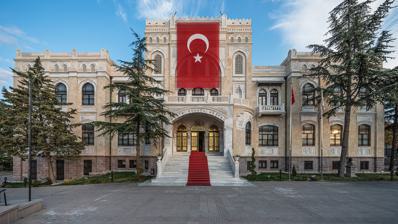
Building: State Art and Sculpture Museum
Country: Turkey
Year built: 1930
State Art and Sculpture Museum Resim ve Heykel Müzesi State Art and Sculpture Museum in Ankara, built between 1927 and 1930. Location of State Art and Sculpture Museum Established 1930 ; 95 years ago ( 1930 ) Location Ankara , Turkey Coordinates 39°55′59″N 32°51′21″E / 39.933056°N 32.855833°E / 39.933056; 32.855833 Type Fine arts The State Art and Sculpture Museum ( Turkish : Resim ve Heykel Müzesi ) is a museum dedicated to fine arts and sculpture in Ankara , Turkey. The museum was openend in 1930 upon the direction of Turkish president Mustafa Kemal Atatürk , the founder and first President of Turkey . It is located close to the Ethnography Museum and houses a rich collection of Turkish art from the late 19th century to the present day. There are also galleries for guest exhibitions. This article is part of a series about Mustafa Kemal Atatürk Timeline Personal life Cult of personality Atatürk International Peace Prize Atatürk Centennial Military career Attempted assassination Death and state funeral Mausoleum Reforms Abolition of the sultanate Abolition of the caliphate Republicanism Secularism Educational reform Turkish language reform Women's rights Westernization Industrialization Nation-building Turkification Citizen, speak Turkish! Sun Language Theory Turkish History Thesis Surname Law State Art and Sculpture Museum Kemalism " Peace at Home, Peace in the World " Republican People's Party Historiography Nutuk v t e History Atatürk at the opening of the museum, 1934, Ankara Originally the building of the museum was used by the organization of the Turkish Hearths , which held activities that were mostly concentrated on Turkish culture and education and on raising the social, economic and intellectual level of the Turkish people. The building was designed in 1927 by architect Arif Hikmet Koyunoğlu and built between 1927 and 1930. When the Turkish Hearths was closed down by the Turkish gouverment, upon the direction of Turkish president Mustafa Kemal Atatürk the building was to become a Turkish art museum, which highlighted painting and sculpture. The museum was established in light of Atatürk's reforms . At the beginning of the Turkish republic fine arts such as painting and sculpture were rarely practised in Turkey due to the Islamic tradition of avoiding idolatry. Due to his modernization efforts, Atatürk wanted to change that. Atatürk sought to create a new sense of national identity through the promotion of the arts. Atatürk believed that culture should be the foundation of the Turkish Republic. The museum underwent a large restoration in 1980. During the restoration of the building in 1980, and in the following years, another important point on which considerable stress was laid is the construction of workshops of painting, sculpture and ceramics, which serve artists, both amateur and professional. The museum was again restored in 2011 to increase the exhibition spaces, restore the roof as well as other security measures. In the historical hall which has been transformed to its original design during the restorations, different kinds of activities such as concerts, theatrical performances and movie projections take place. Museum Exterior view of the museum's main entrance. Today, the museum is a center of art where the most outstanding works of the artists who played important roles in the development of Turkish painting and sculpture are exhibited. In addition to the collections of art works reflecting the formation and development periods of Turkish plastic arts , and its classification, and to the Library of Plastic Arts which fills the gap in this field (enriched every year by the donations of domestic or foreign resources, or by new purchases), the archives of Turkish artists satisfactorily respond to the needs of researchers working in these fields. Serving to public with its modern cafeteria, sales outlet and audio system, the institution goes beyond an exhibition place for old artwork; comprising all attributes of a modern museum of arts. As for the security measures, the whole building is furnished with closed-circuit TV, ultrasonic and firealarm systems for controlling all parts of the museum. The protection of the works of fine arts, which is one of the most important responsibilities of the museum beside training, is done by employing a method particularly developed to ensure the most satisfactory results when dealing with the problems arising from temperature, humidity and sorting difficulties. Any damage due to aging which may occur in spite of all protection measures are restored by experts in the special restoration unit which has been set up as a separate division within the museum. Collection and exhibitions In addition to the workshop where painting and traditional printing courses are held (and demanded by the public beyond the capacity of the museum), special workshops for Turkish ornamental arts, ceramic, and sculpture will be opened in the near future. Exhibitions of painting, sculpture, ceramic, printing arts and photography that are programmed to take place in Turkey within the framework of international cultural agreements, are exhibited in the three galleries reserved for periodical exhibitions; thus, the art works of foreign countries are made known to the Turkish public. In addition, exhibitions of Turkish artworks selected from the permanent collection of the museum are organized in foreign countries, within the framework of international cultural agreements. Besides these exhibitions, retrospective exhibitions organized by the General Directorate of Fine Arts; individual exhibitions and competitive exhibitions are among the other activities of the museum. Gallery State Art and Sculpture Museum Figure State Art and Sculpture Museum Composition "Haremde Goethe" by Caliph Abdulmecid II, depicting his Circassian wife reading Goethe State Art and Sculpture Museum Weapons' Merchant See also Ethnography Museum of Ankara Museum of Anatolian Civilizations Çengelhan Rahmi M. Koç Museum War of Independence Museum References